Aviation Cadet Training Program (USAAF)

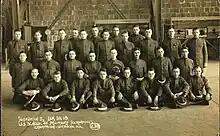
University of Illinois at Urbana–Champaign aeronauts on 30 January 1918

The Flying/Aviation Cadet Pilot Training Program was originally created by the U.S. Army to train its pilots. Originally created in 1907 by the U.S. Army Signal Corps, it expanded as the Army's air assets increased.